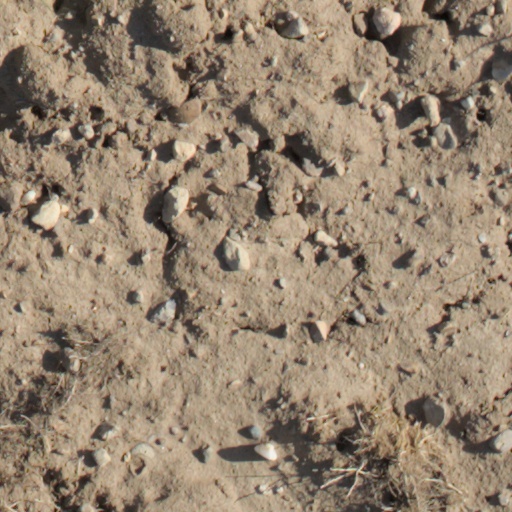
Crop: wheat